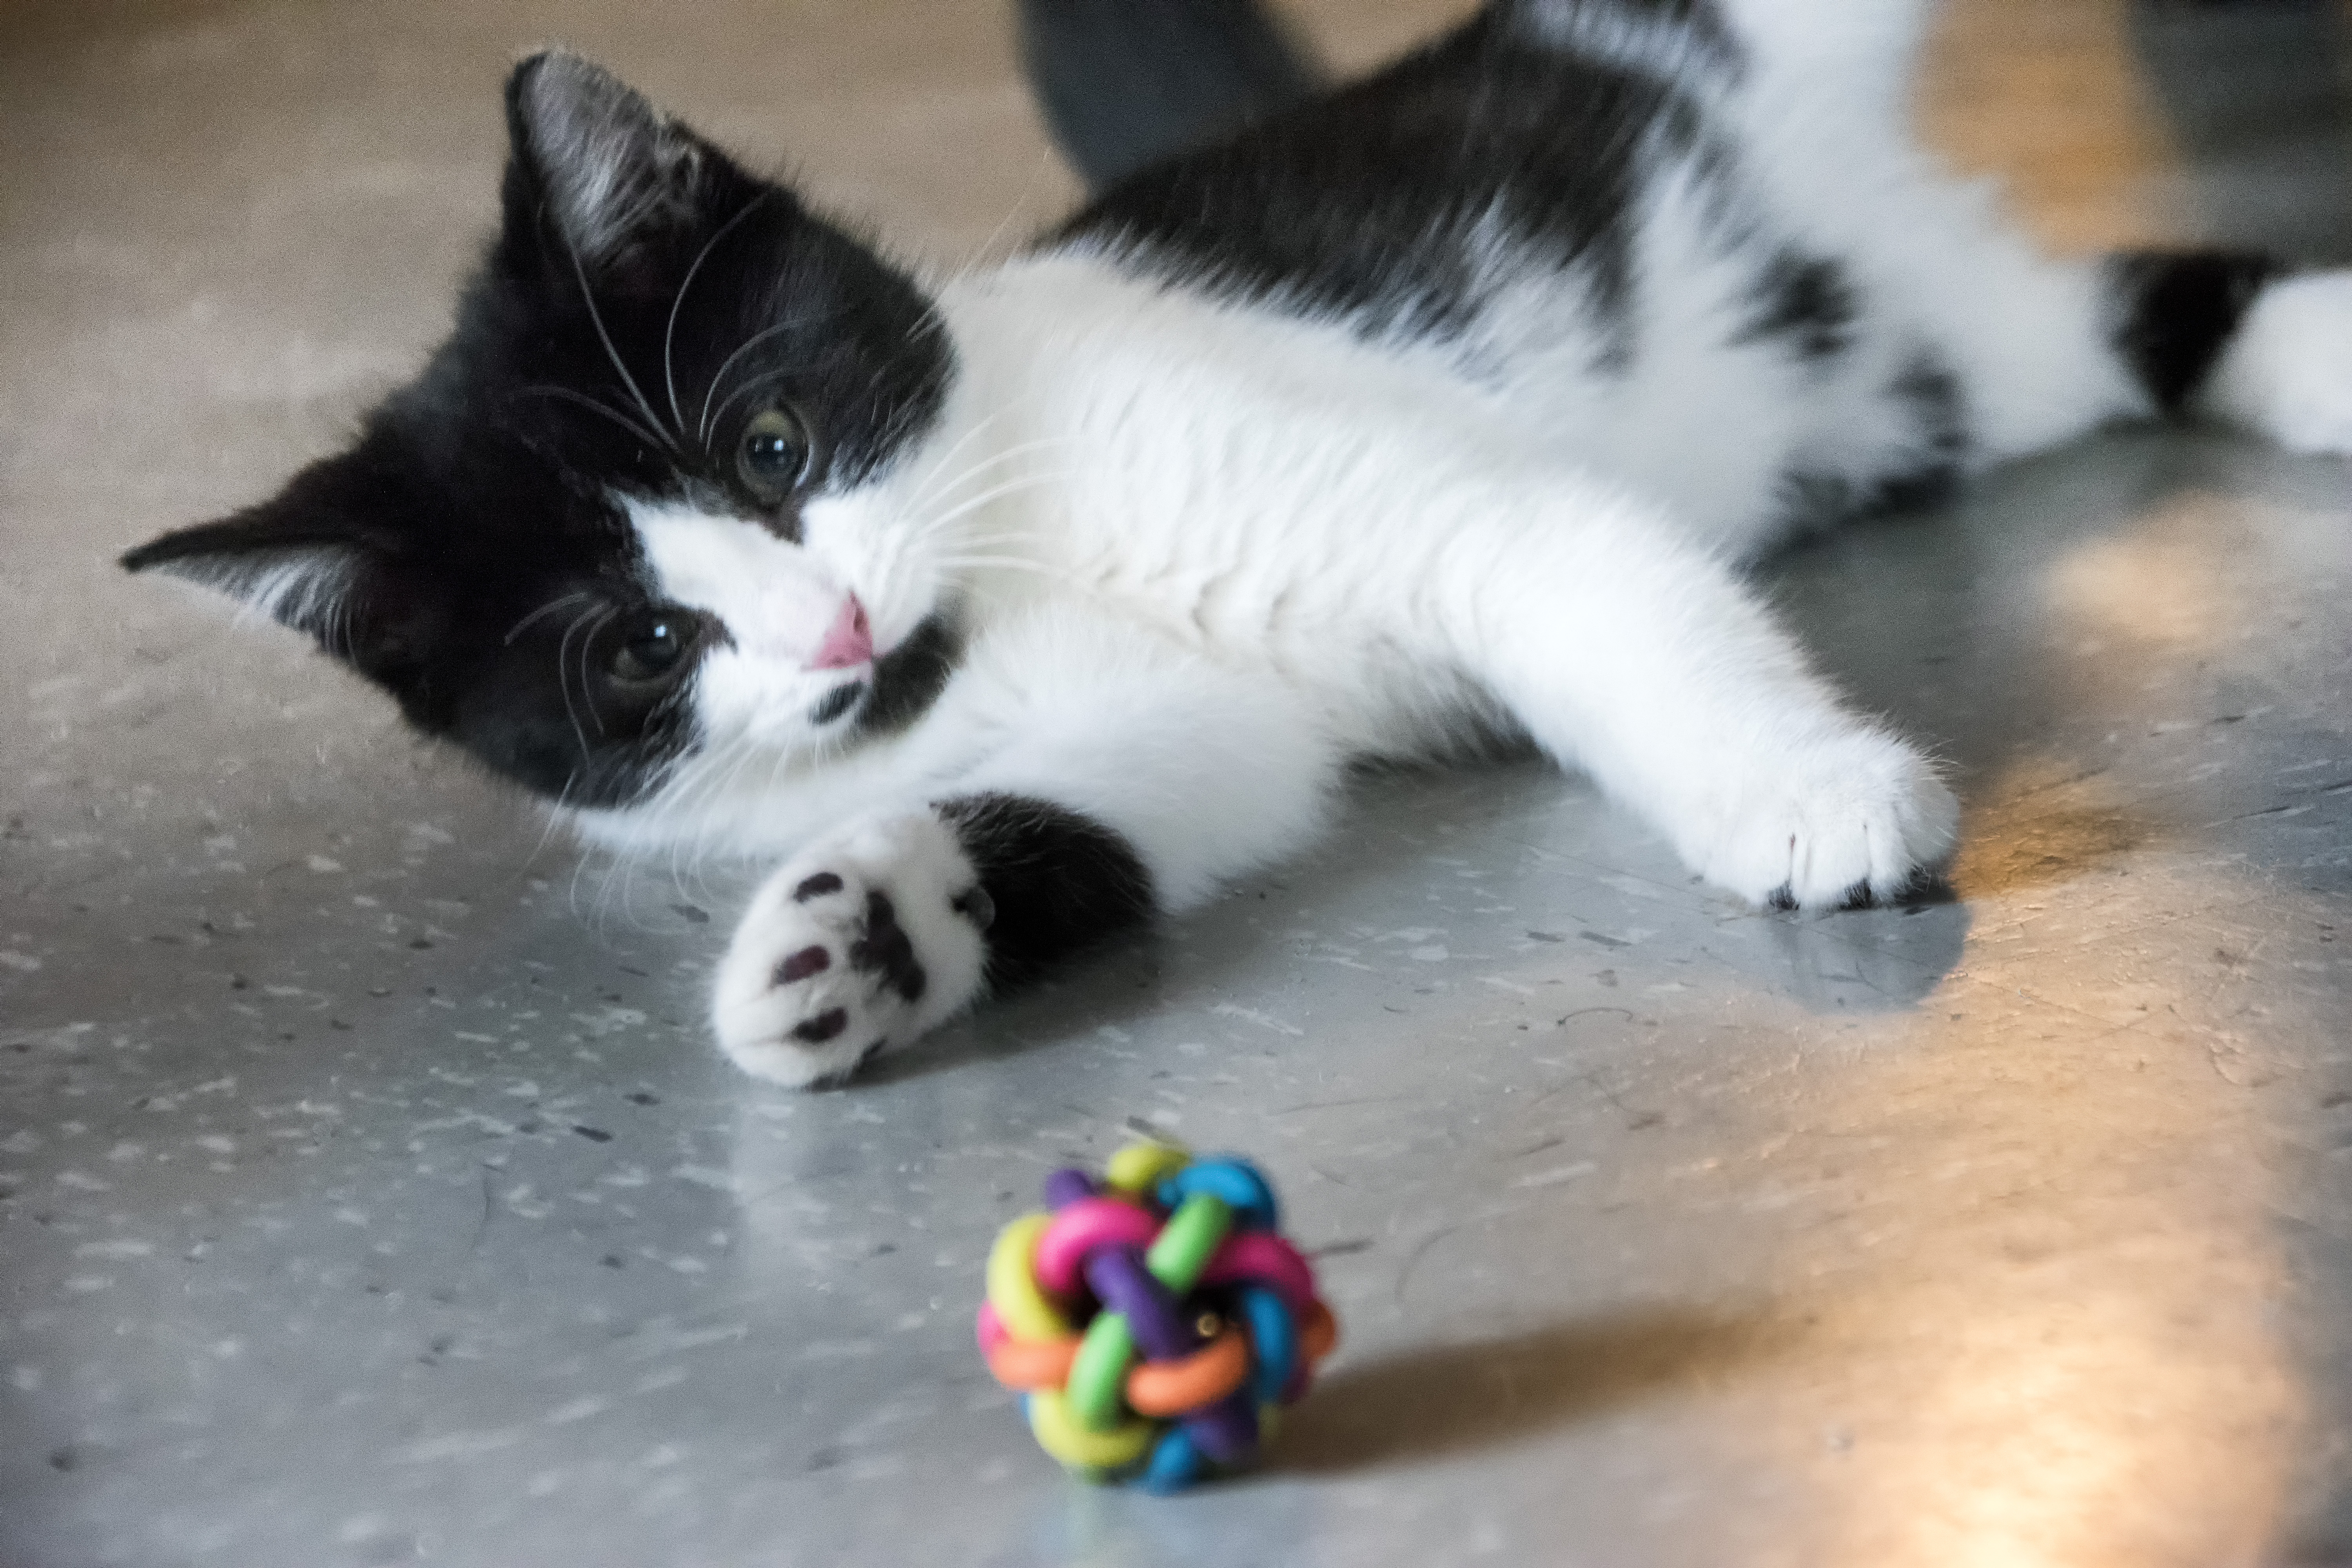
kitten, cat, mammal, whiskers, canada, vertebrate, chat, quebec, sherbrooke, small to medium sized cats, cat like mammal